Alessio Fasano

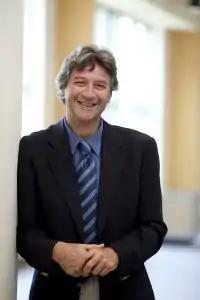
Fasano Alessio

Alessio Fasano is an Italian-born medical doctor, pediatric gastroenterologist and researcher. He currently holds many roles, including professor of pediatrics at Harvard Medical School and professor of nutrition at Harvard T.H. Chan School of Public Health, both in Boston. He serves as director of the Center for Celiac Research and Treatment at MassGeneral Hospital for Children (MGH"f"C) and co-director of the Harvard Medical School Celiac Research Program. In addition, he is director of the Mucosal Immunology and Biology Research Center at MGH"f"C, where he oversees a research program with approximately 50 scientists and staff researching a variety of acute and chronic inflammatory diseases, including cystic fibrosis, celiac disease, enteric infections and necrotizing enterocolitis. A common theme of these programs is the study of the emerging role of the gut microbiome in health and disease. Fasano is also the scientific director of the European Biomedical Research Institute of Salerno (EBRIS) in Italy. Along with these leadership positions, he is a practicing outpatient clinician in pediatric gastroenterology and nutrition and the division chief.